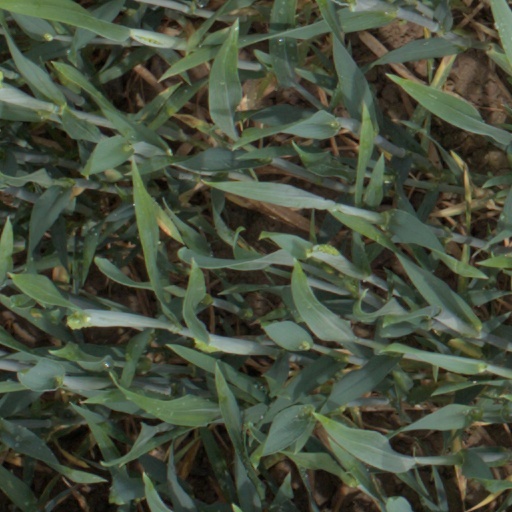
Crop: wheat